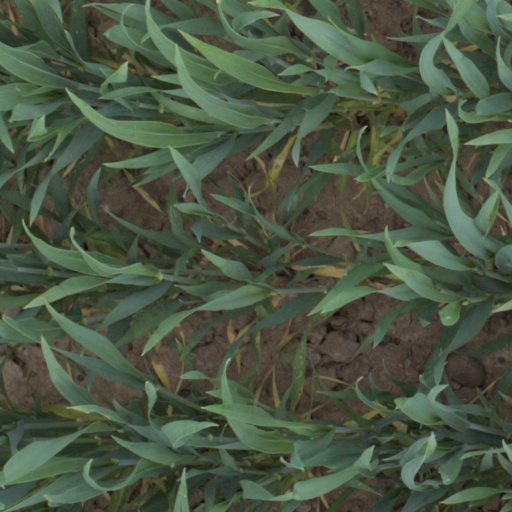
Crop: wheat